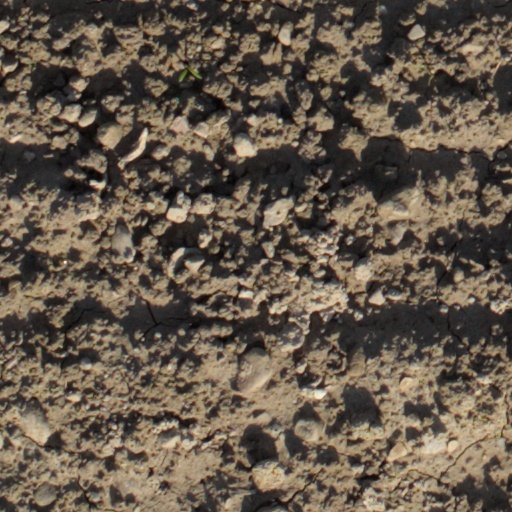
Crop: wheat